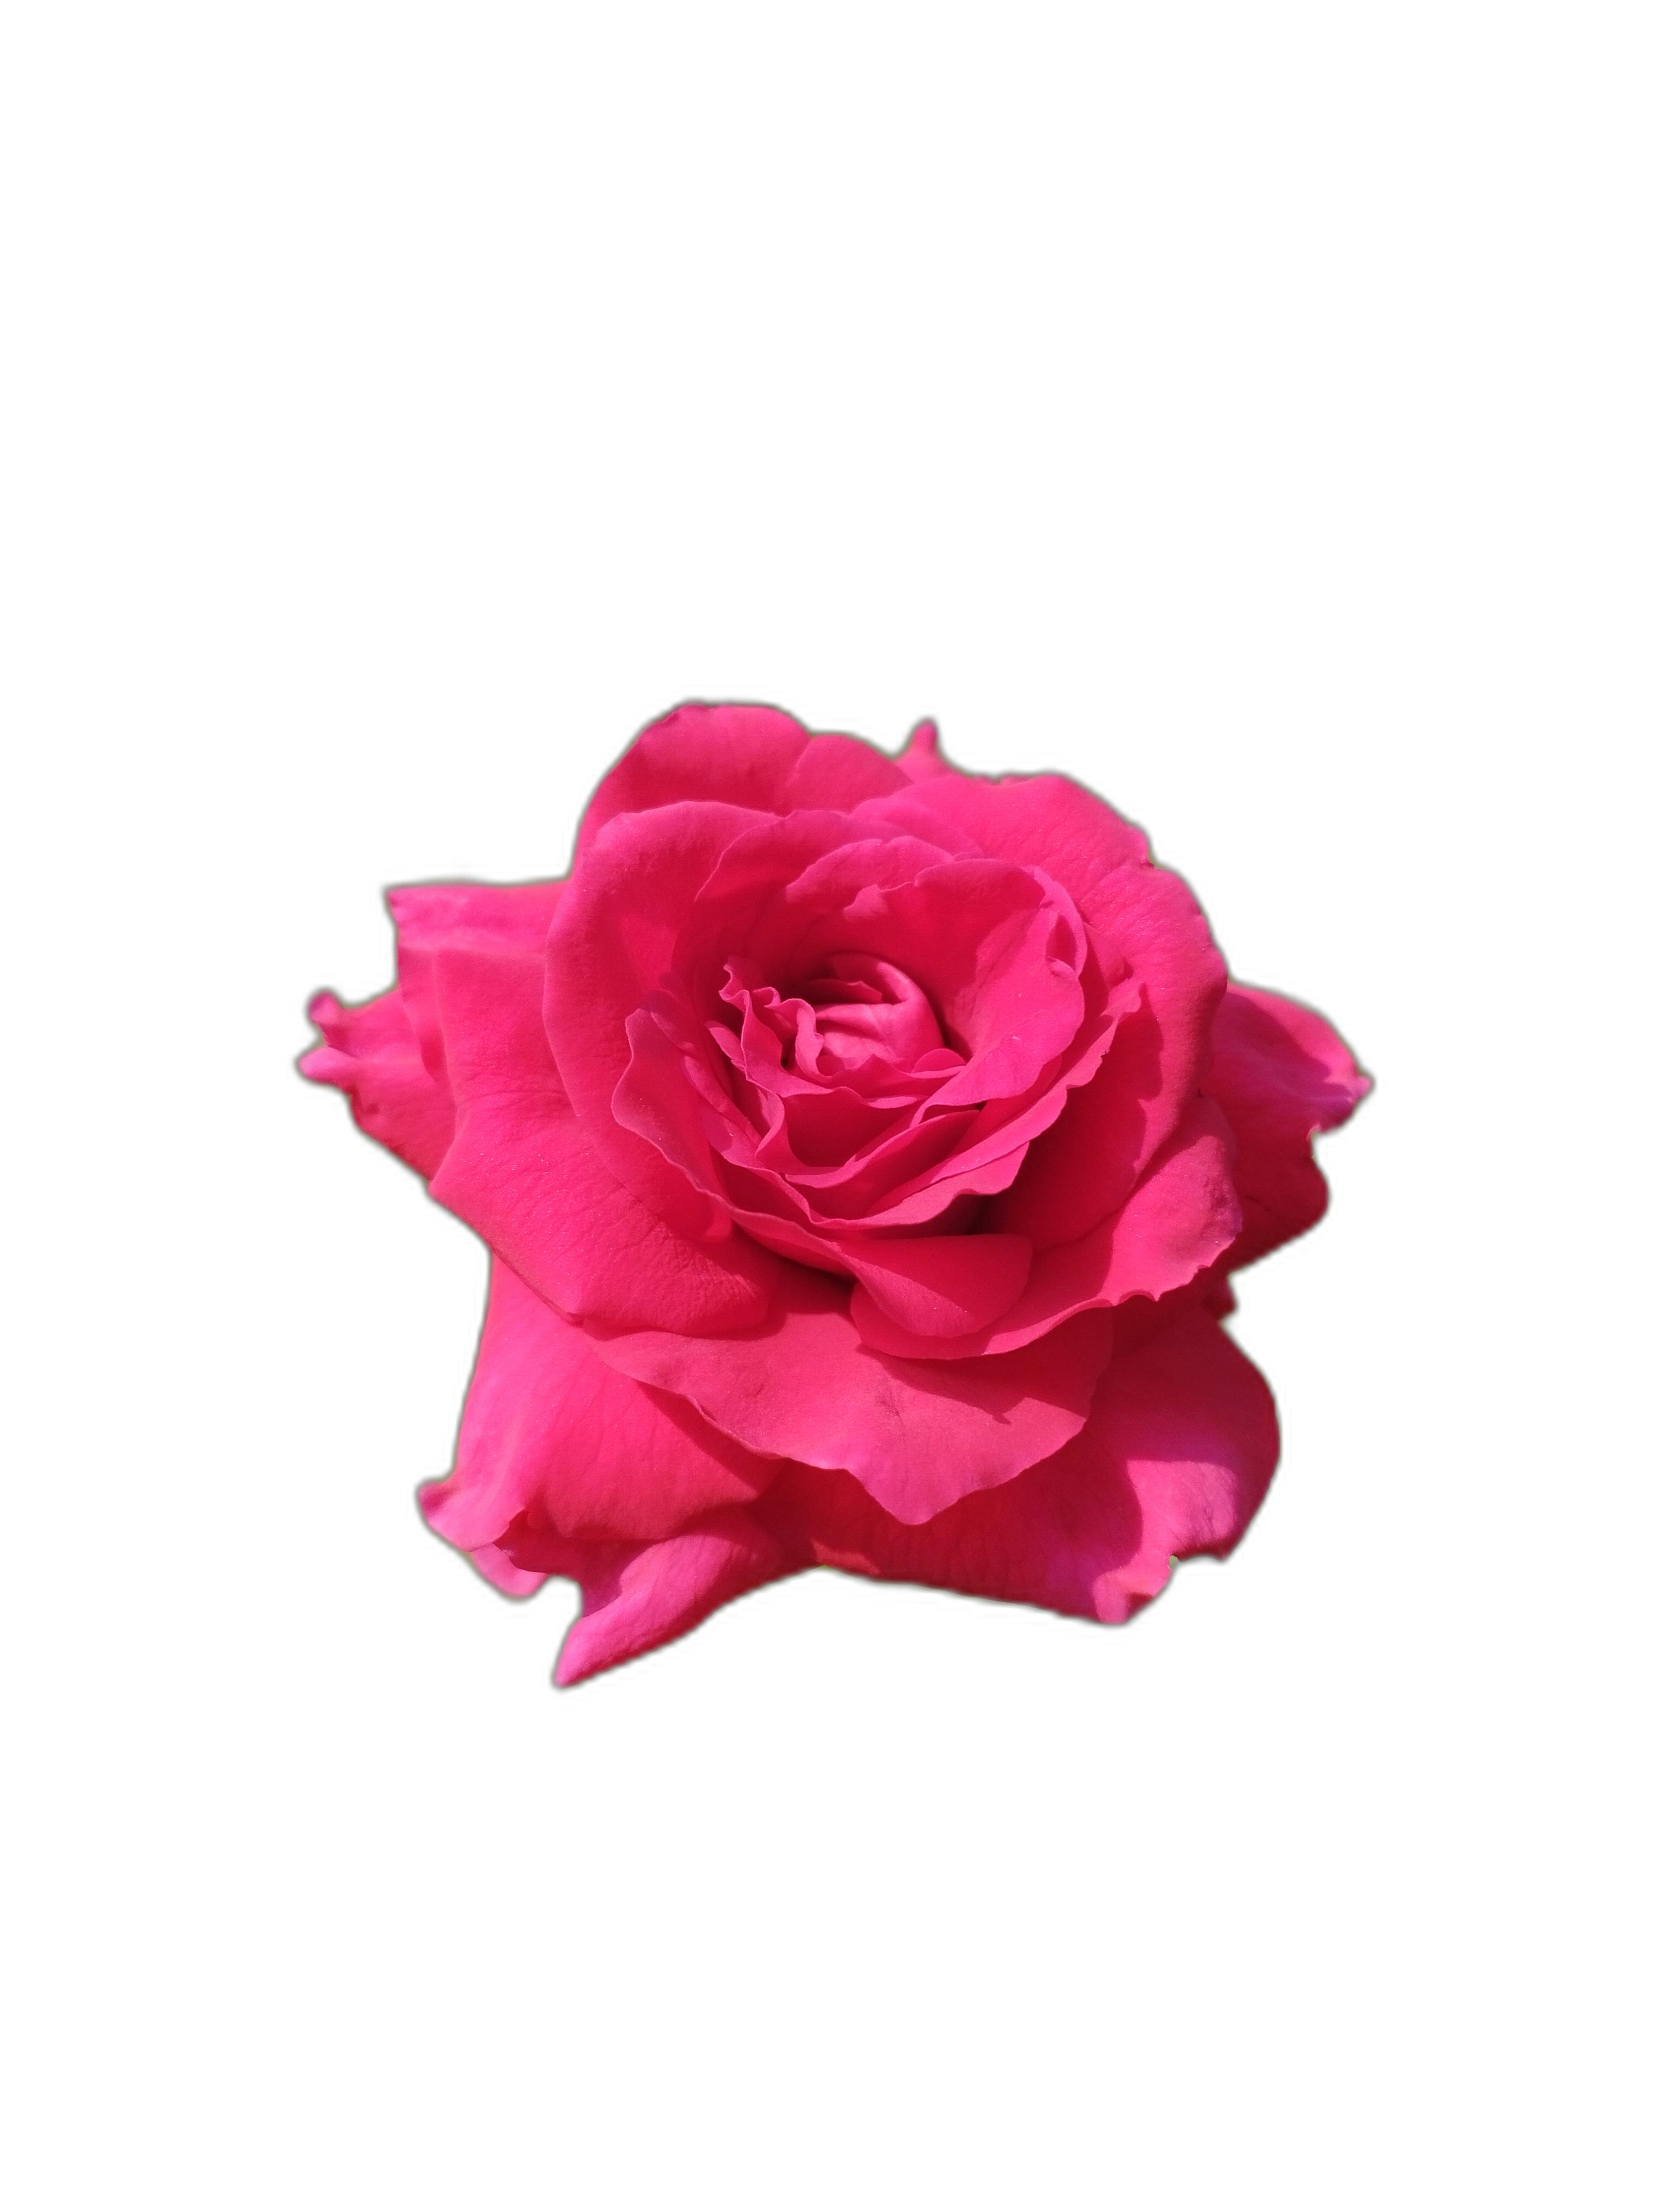
Label: Rose